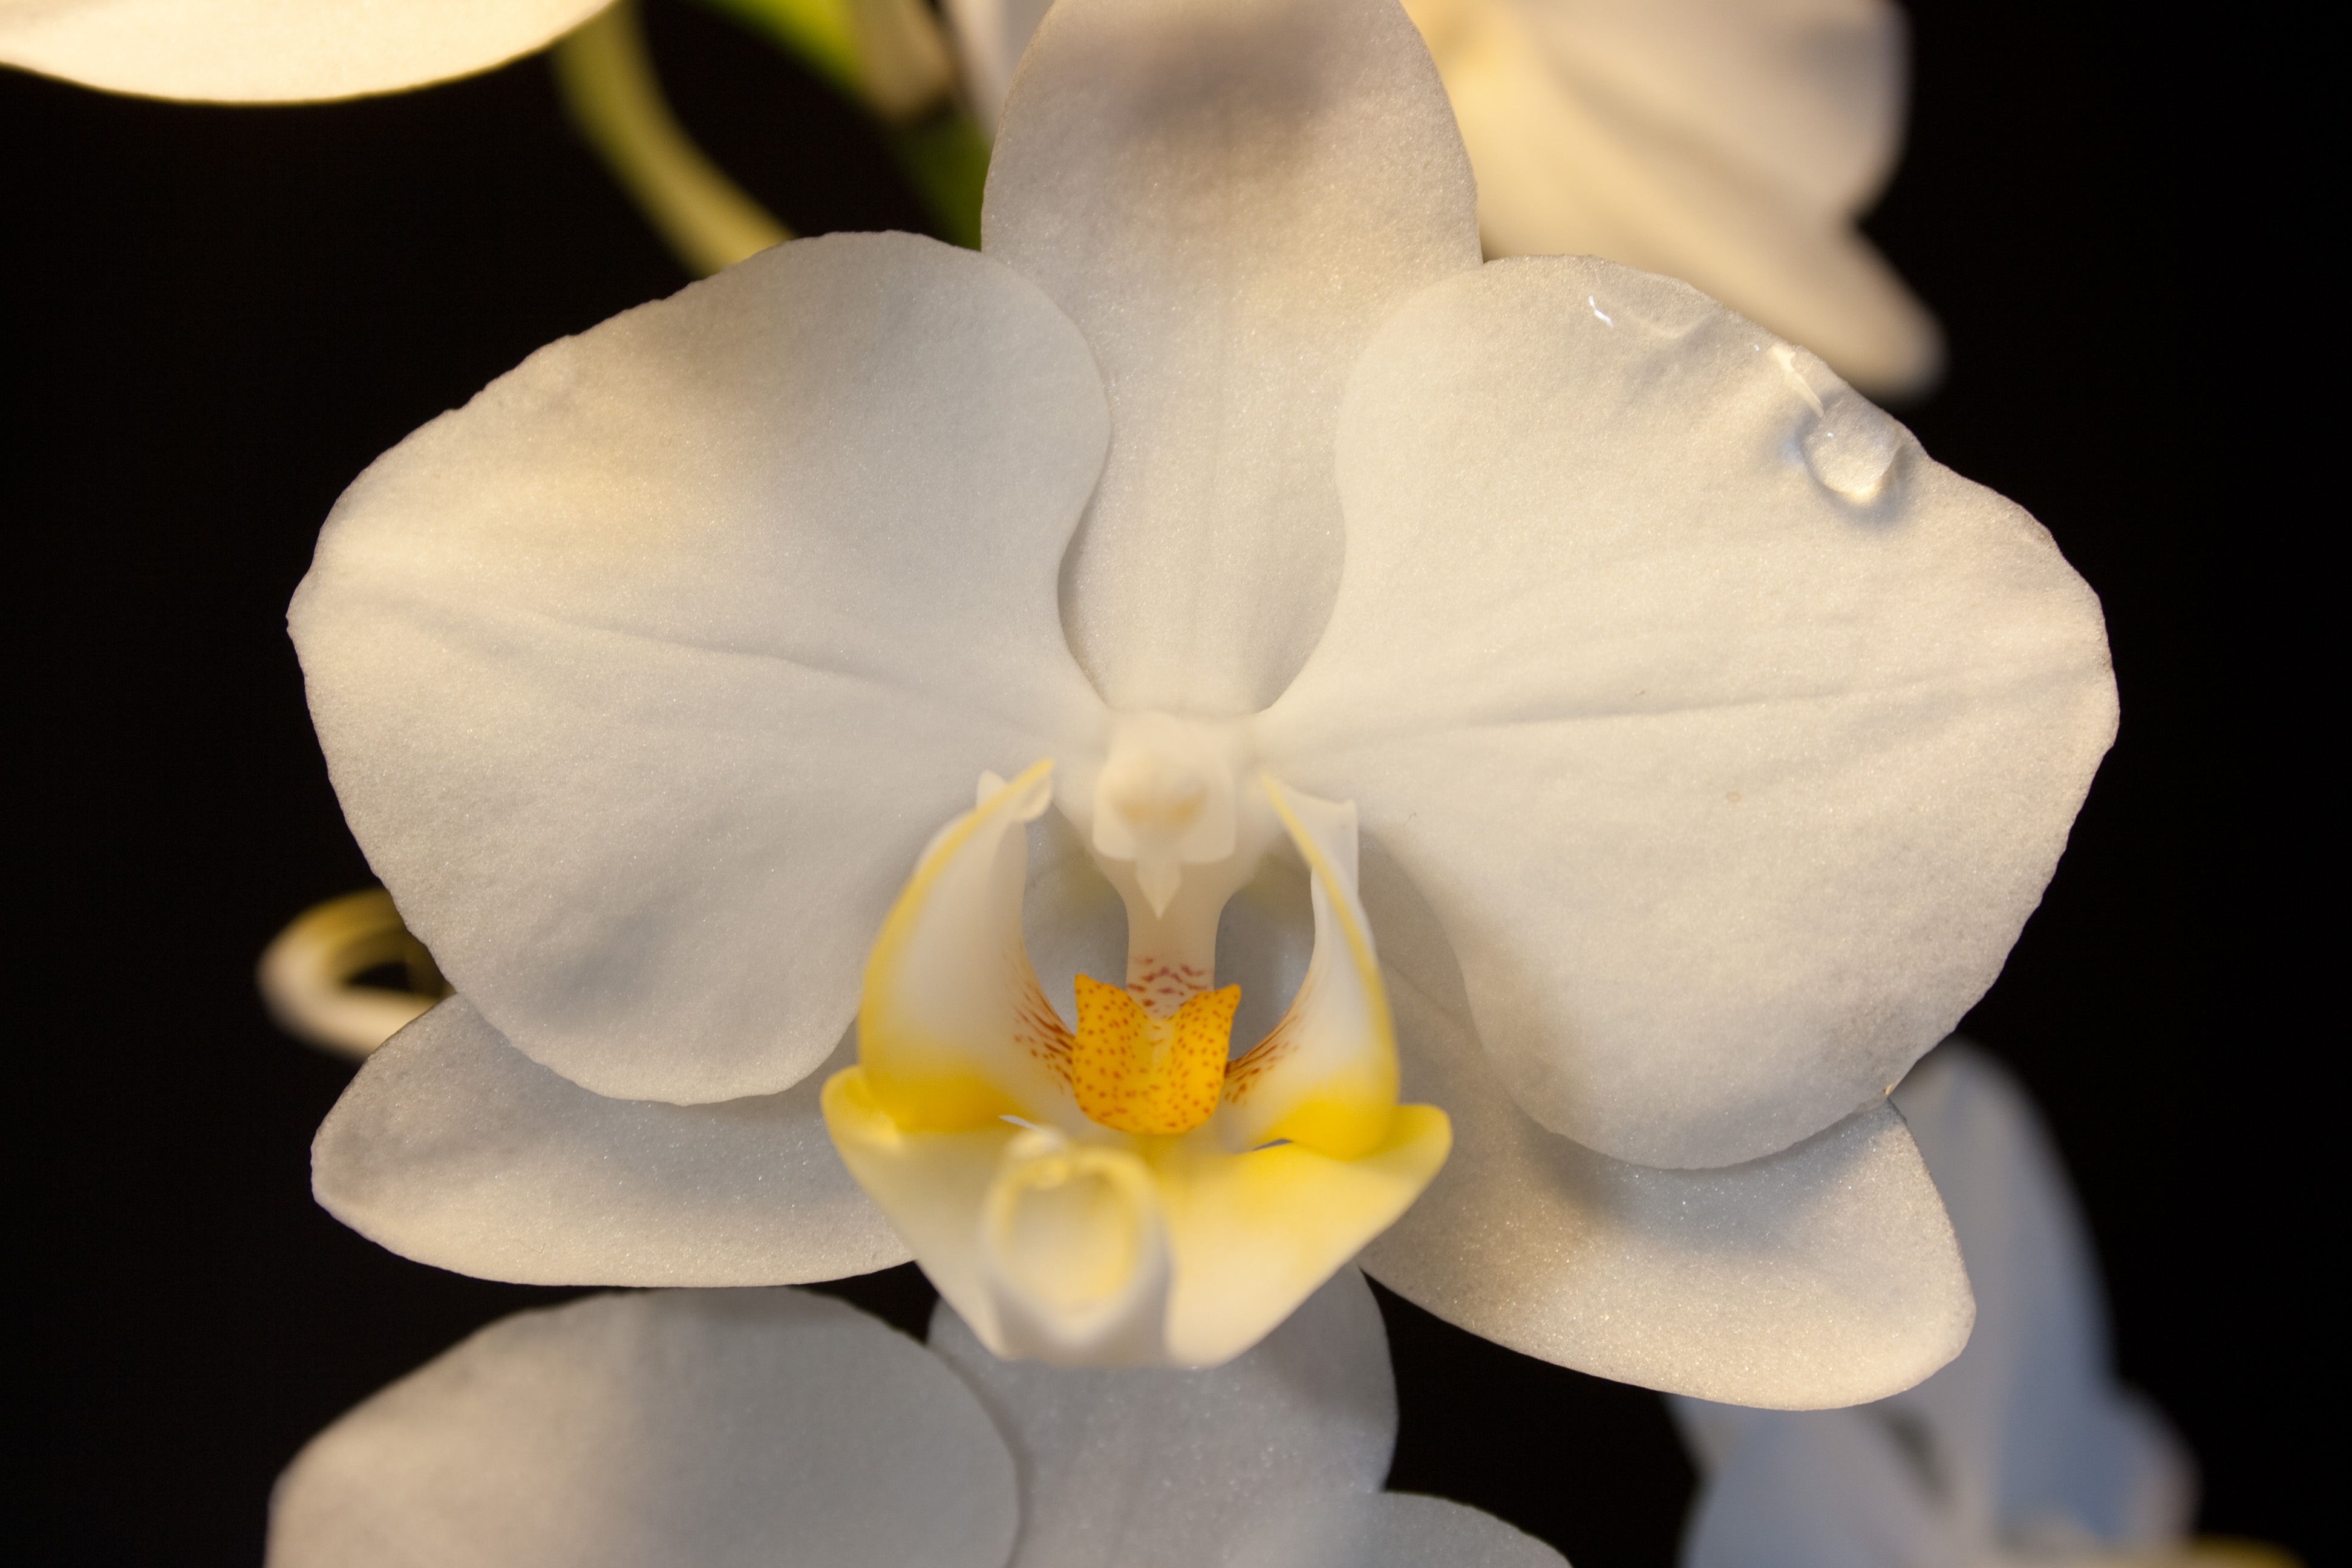
nature, blossom, plant, white, flower, petal, bloom, macro, botany, yellow, close, flora, orchid, houseplant, close up, iris, eye, beautiful, organ, macro photography, ornamental plant, flowering plant, cattleya, land plant, moth orchid, christmas orchid